OmaSP Stadion

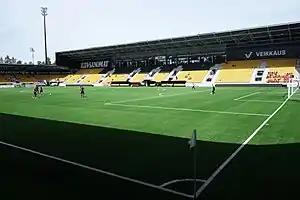

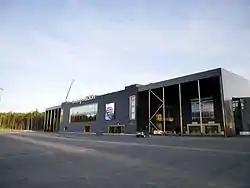
Exterior of OmaSp Stadion in 2017

OmaSP Stadion (also known as Seinäjoki Football Stadium) is a football stadium in Seinäjoki, Finland. It is the home stadium of SJK Seinäjoki of the Veikkausliiga. It is an all-seater stadium with a capacity of 5,817 spectators.